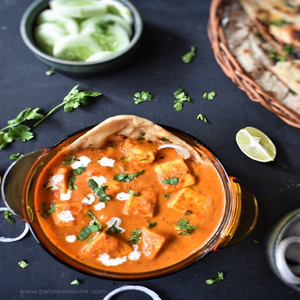
Dish: paneer